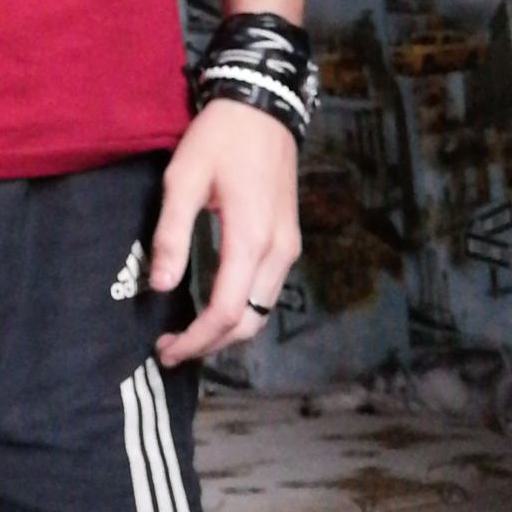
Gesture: no_gesture